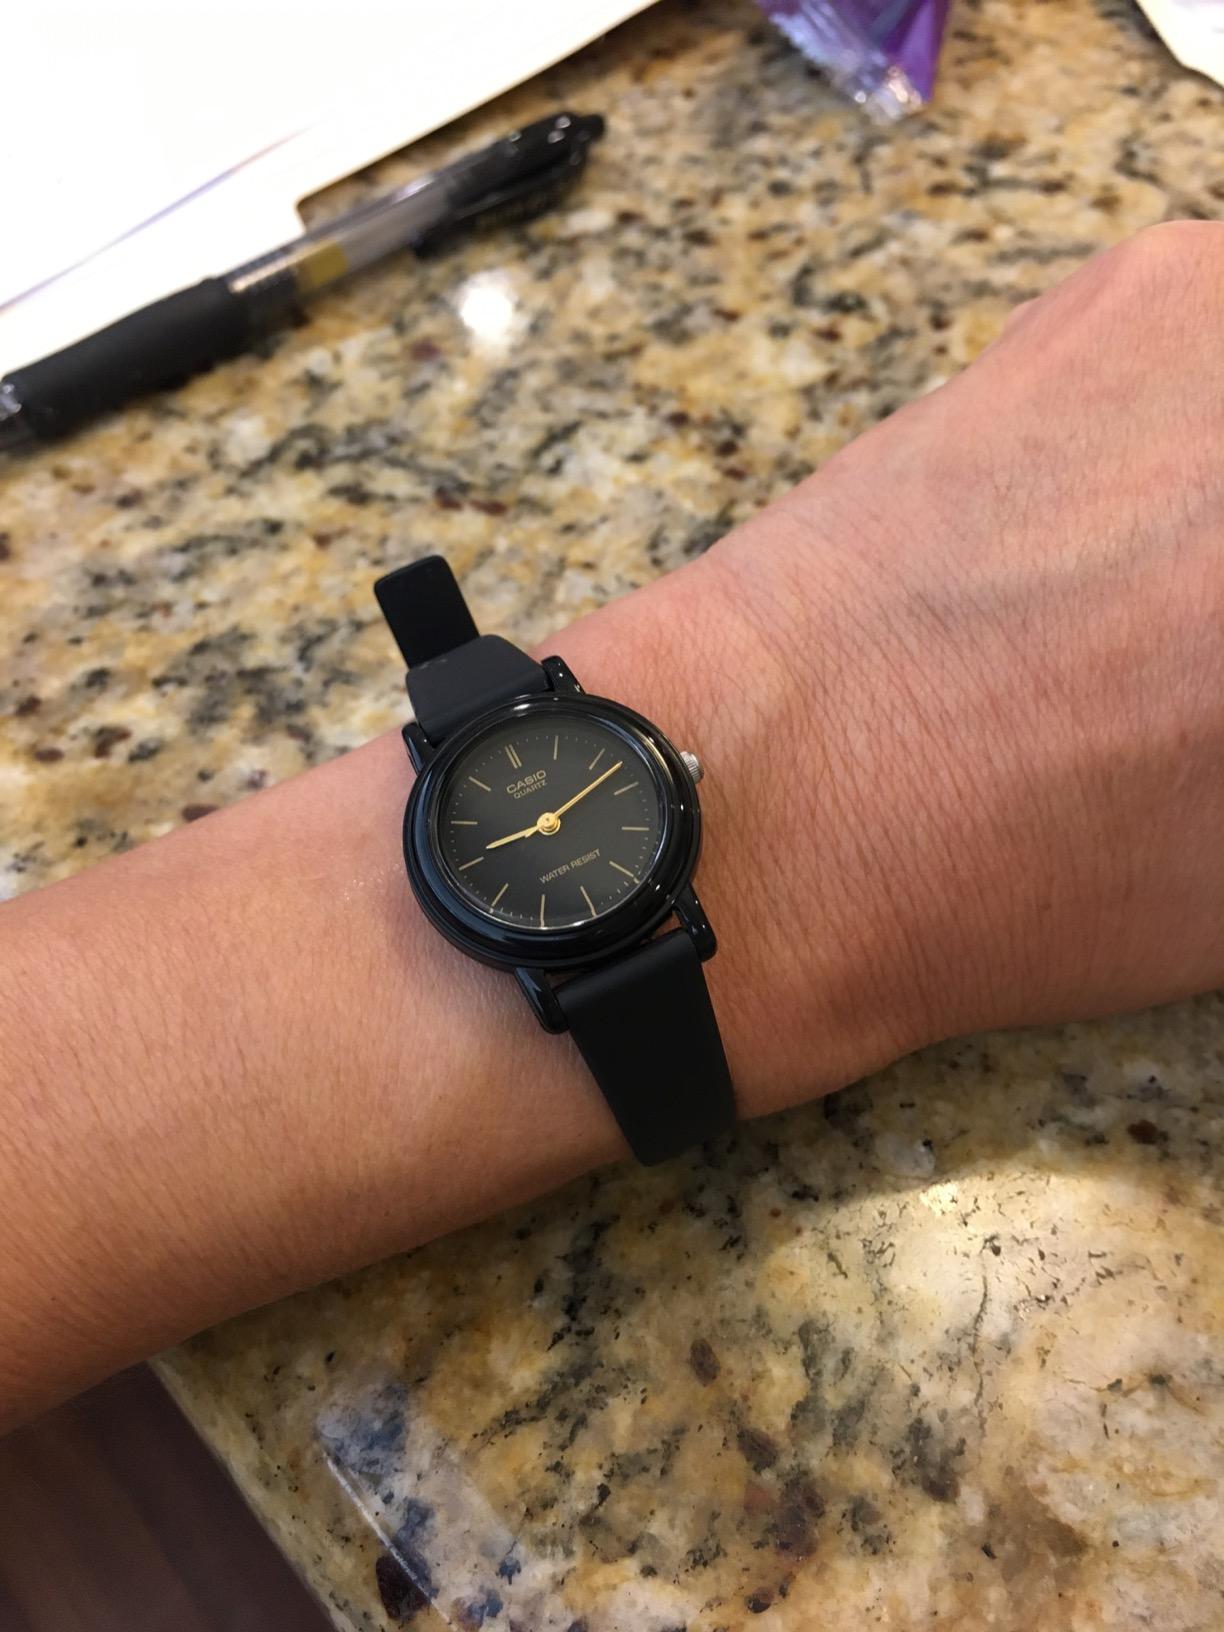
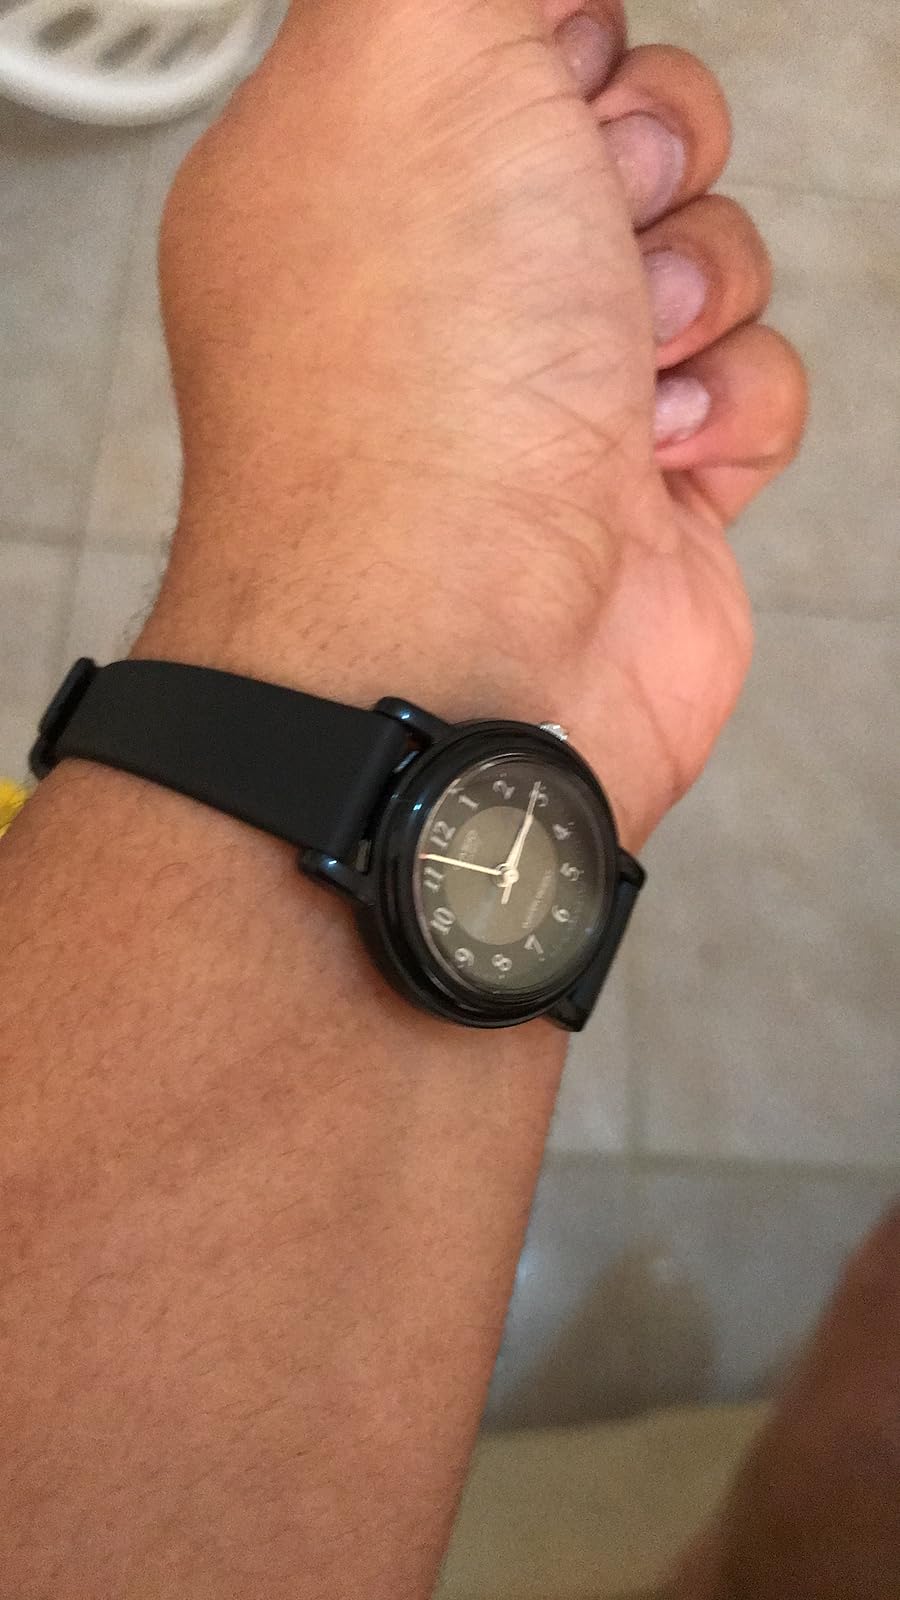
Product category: accessories_watch
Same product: no